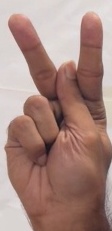
ASL sign: K